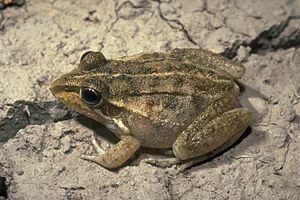
Ranoidea alboguttata est une espèce d'amphibiens de la famille des Pelodryadidae.
Les Pelodryadinae sont une sous-famille d'amphibiens de la famille des Pelodryadidae. Elle a été créée par Albert Charles Lewis Günther en 1858.